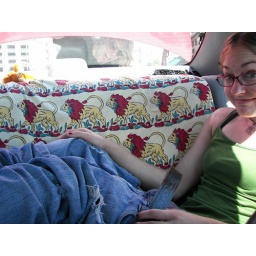
lisas getting her pants on in the back seat whilst lars rummages in the trunk for who knows what. yup.